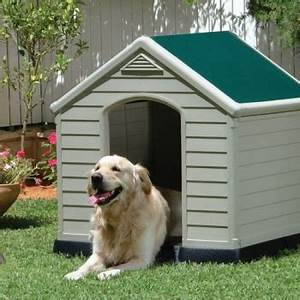
Label: cane